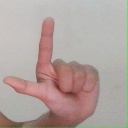
अक्षर: ल